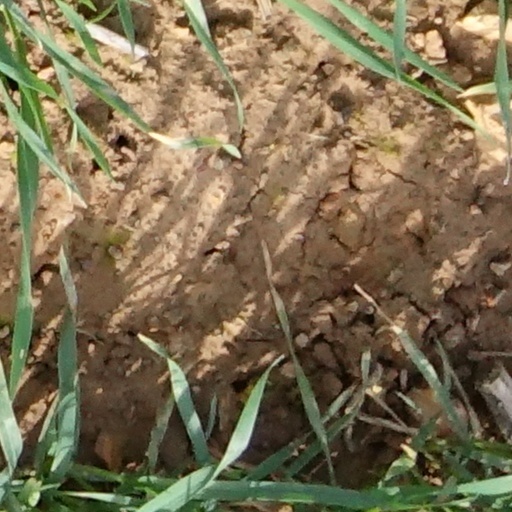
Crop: wheat